Delta Calcio Porto Tolle SSD

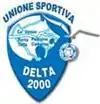
Old Delta 2000 logo

The club was founded in 1999 as U.S. Delta 2000, that was based in Porto Tolle, after the merger of S.S. Carpano Cà Venier (founded in 1966), A.C. Porto Tollese (founded in 1966) and S.S. Polesine Camerini (founded in 1971).